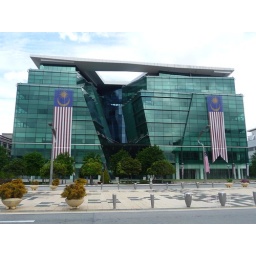
Really amazingly designed glass building along the main road in Putrajaya.